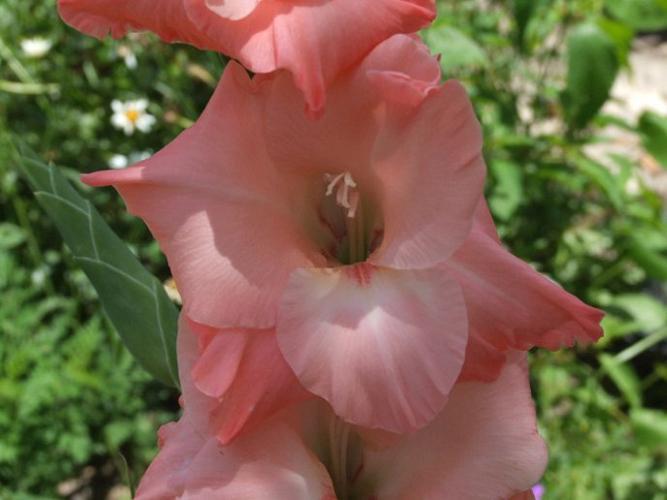
Label: sword lily